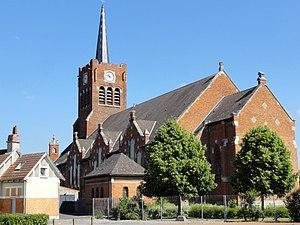
Église Notre-Dame des Mineurs des cités de la Fosse Notre Dame de la Compagnie des mines d'Aniche, Waziers, Nord, Nord-Pas-de-Calais, France. This building is indexed in the Base Mérimée, a database of architectural heritage maintained by the French Ministry of Culture,
Cet article recense les soixante-douze monuments historiques du bassin minier du Nord-Pas-de-Calais. La plupart d'entre eux ont été classés ou inscrits en 2009 et 2010, puisqu'avant 2009, seuls une dizaine de monuments était classée ou inscrite. Une soixantaine l'a donc été en 2009 et 2010.
Cet article recense une partie des monuments historiques du Nord, en France.
Waziers est une commune française située dans le département du Nord, en région Hauts-de-France. La Compagnie des mines d'Aniche y a ouvert ses fosses Gayant, Notre Dame et Bernicourt. L'extraction a cessé en 1978.